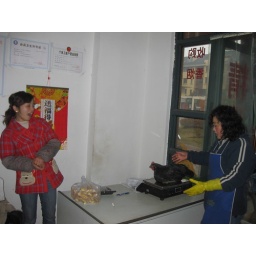
chicken lady in nanchang farmer's market 12.28.08